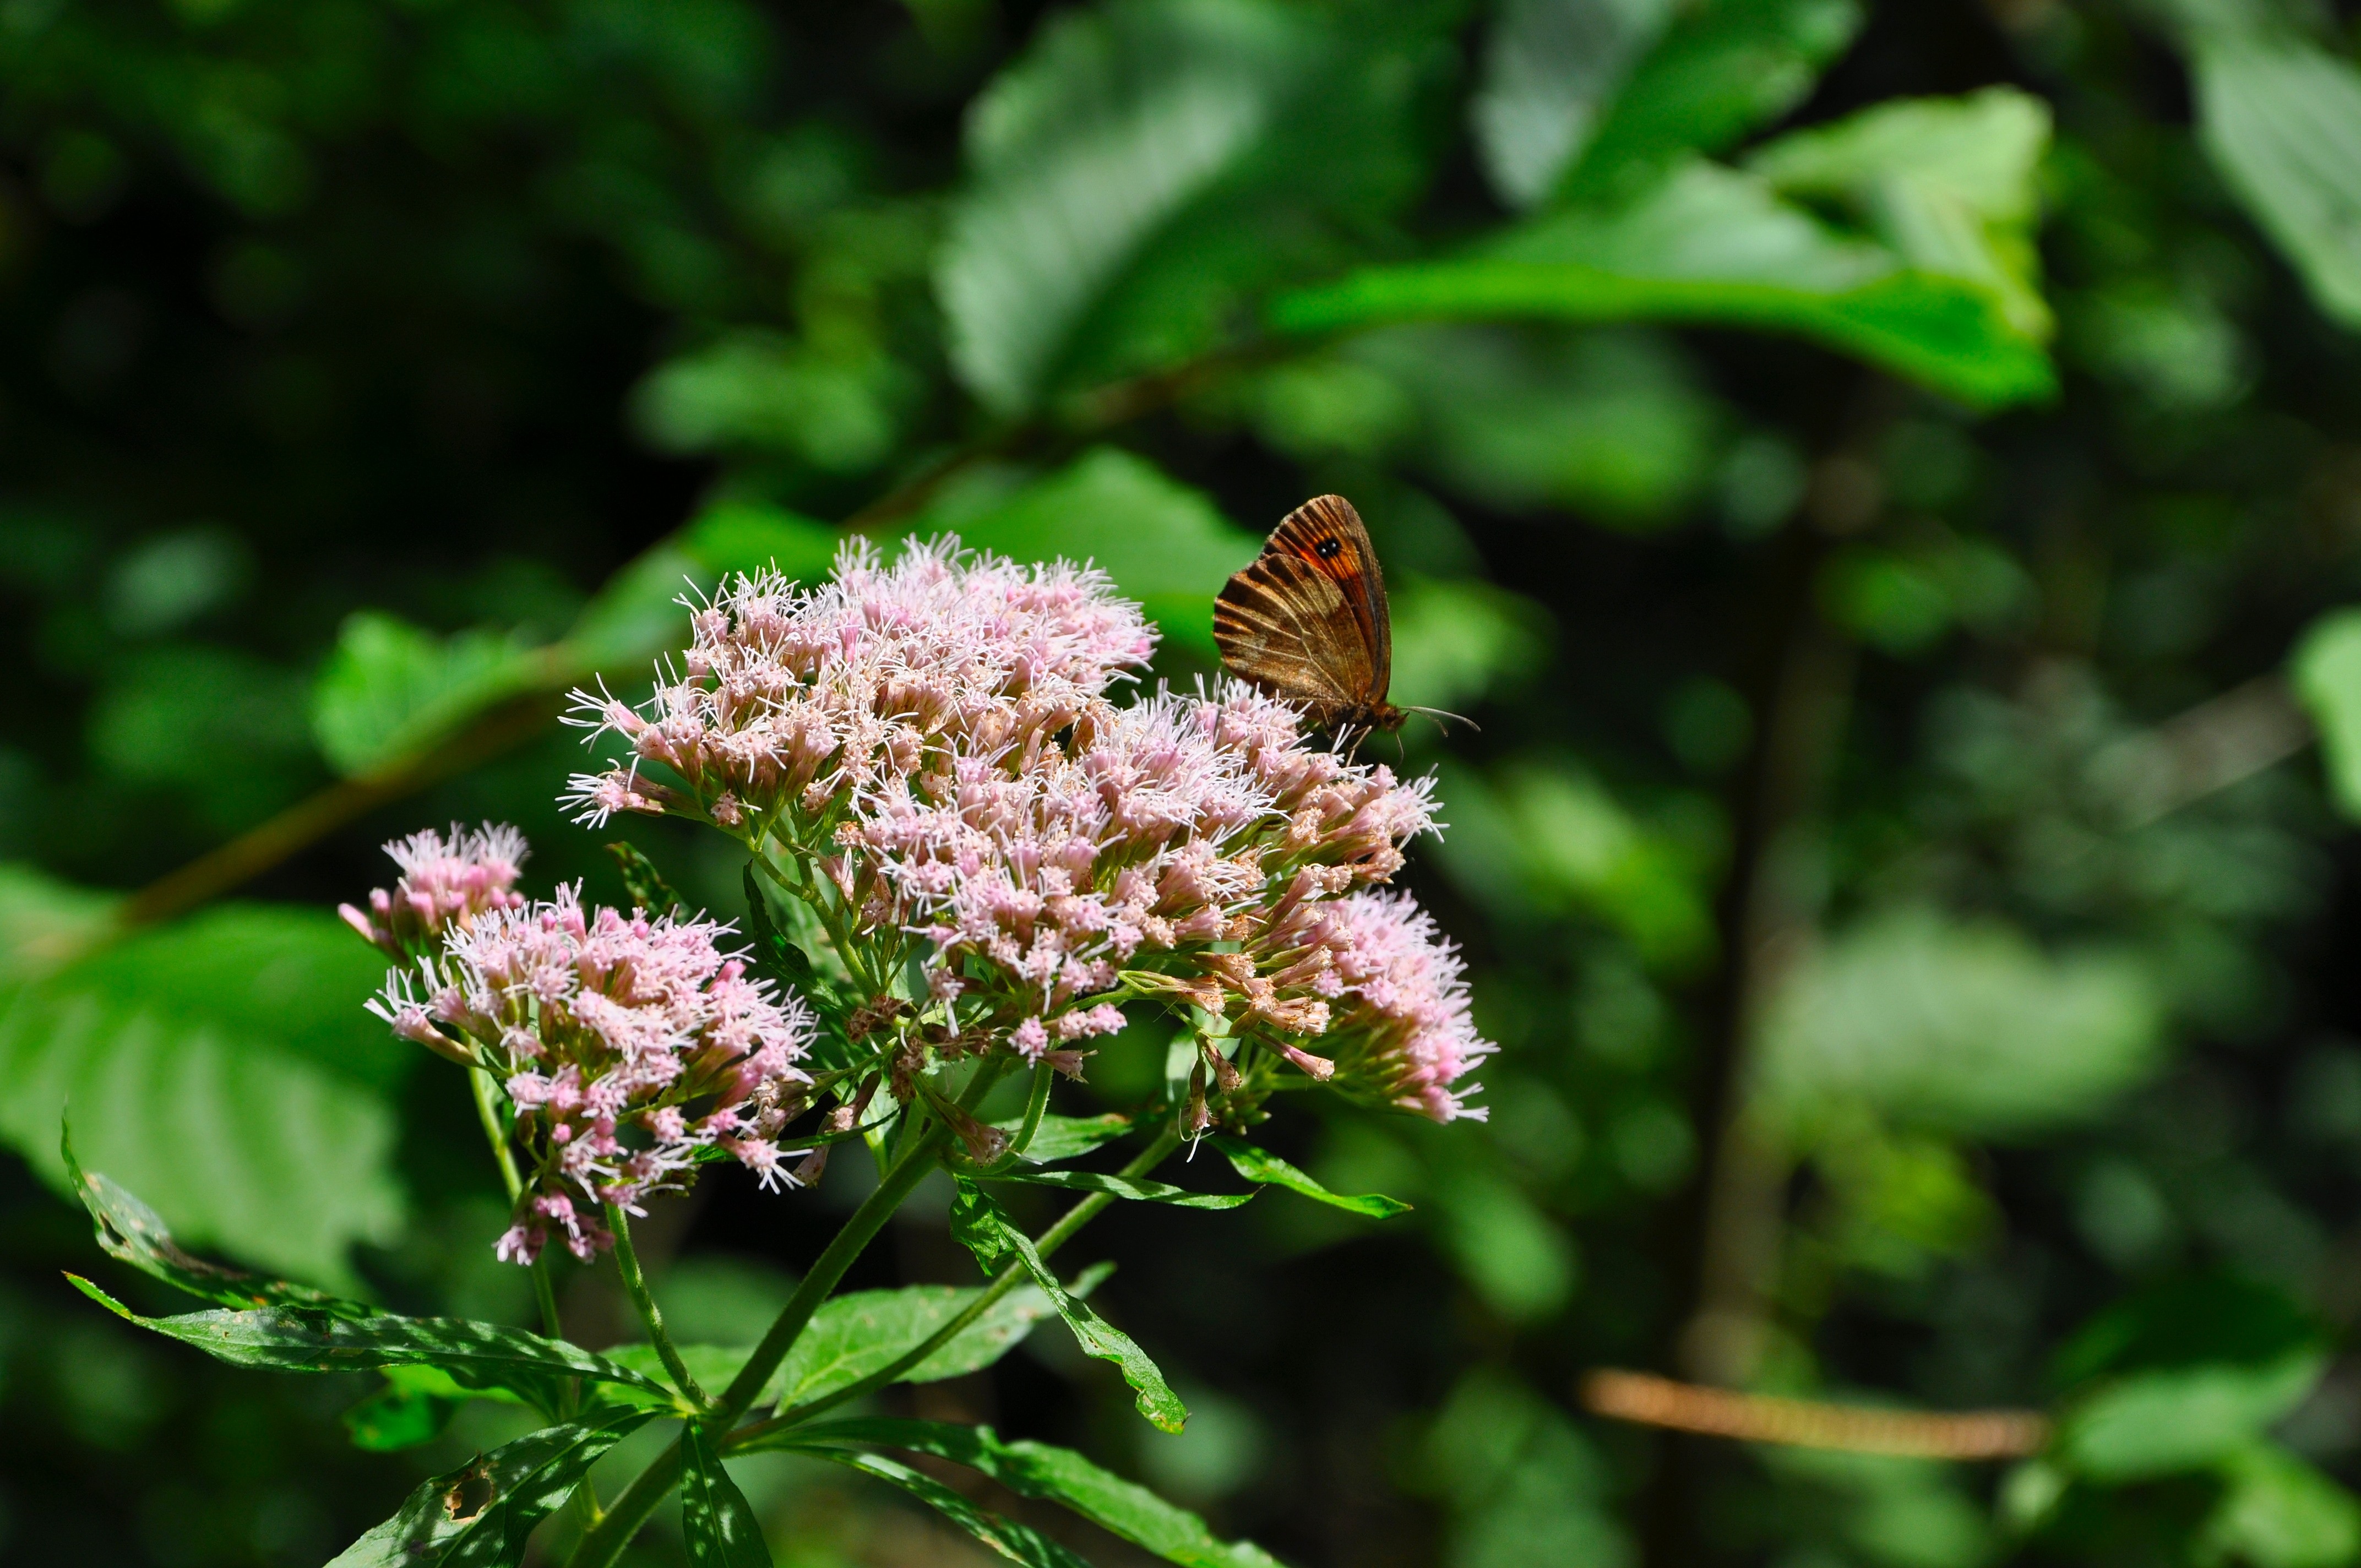
nature, forest, branch, blossom, plant, flower, insect, botany, butterfly, flora, fauna, invertebrate, wildflower, shrub, nectar, macro photography, pollinator, moths and butterflies